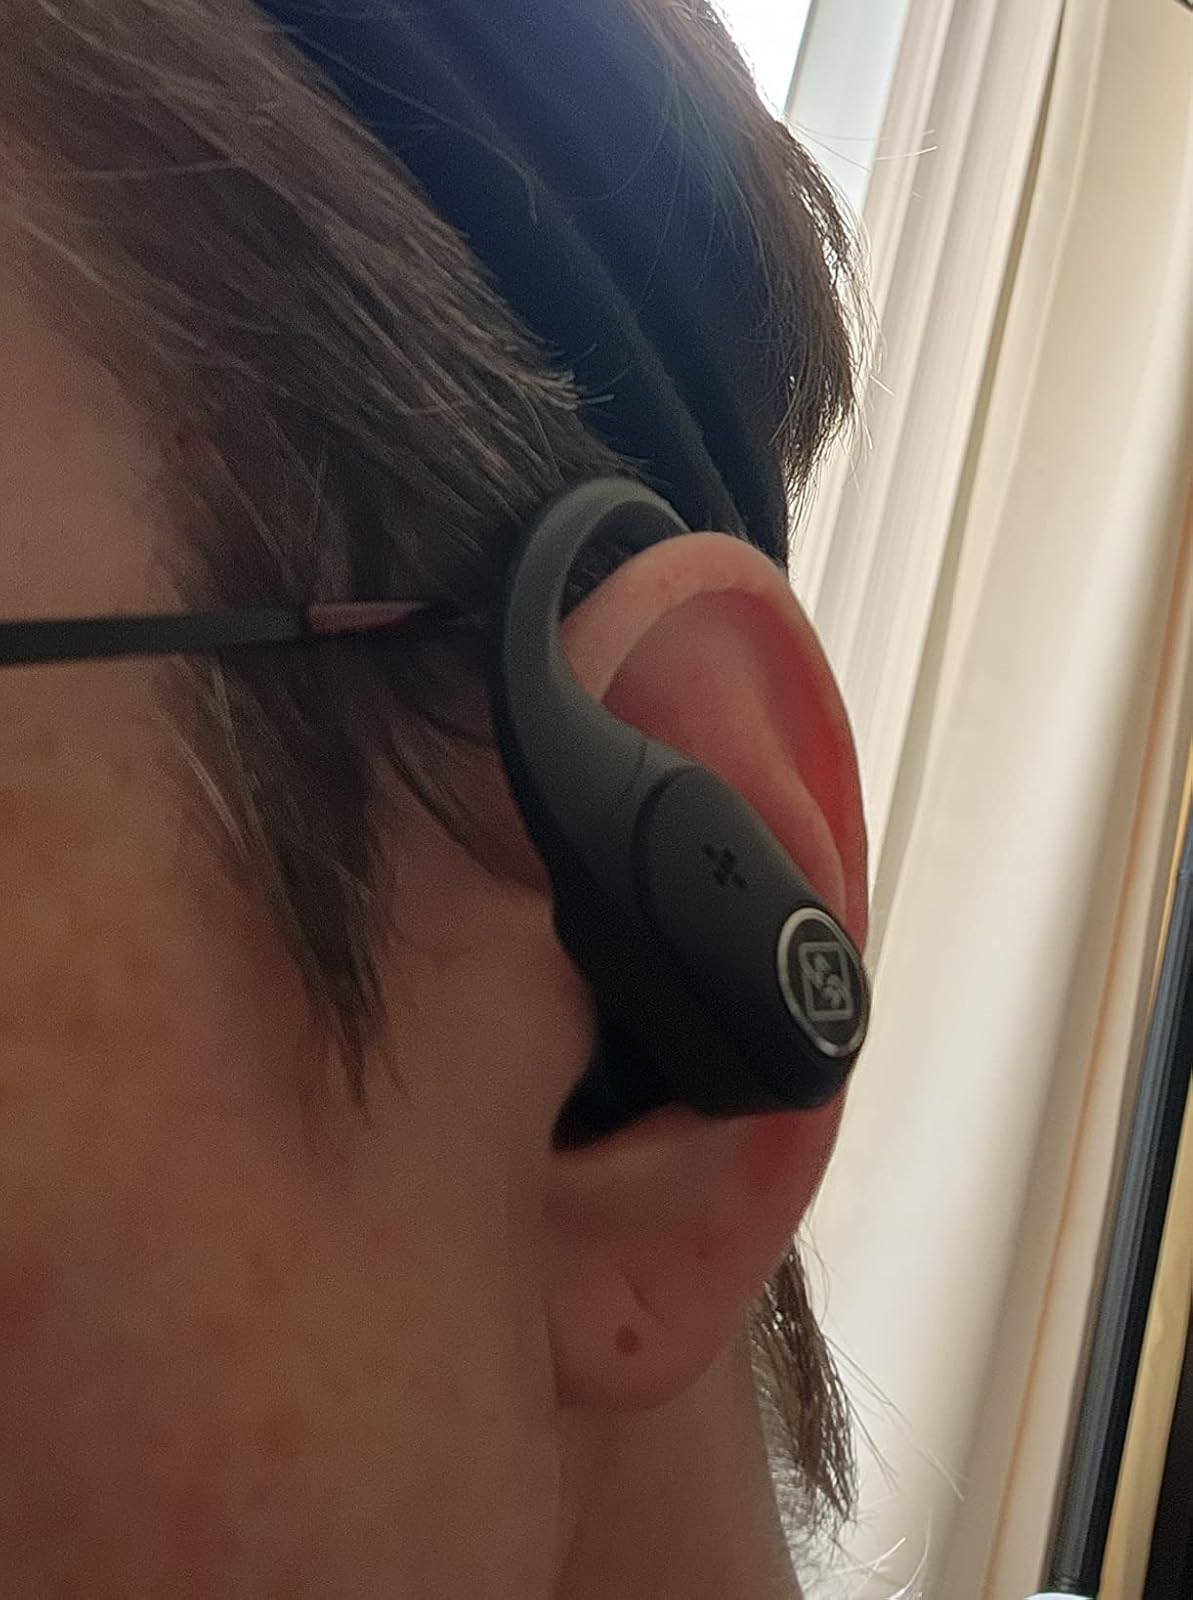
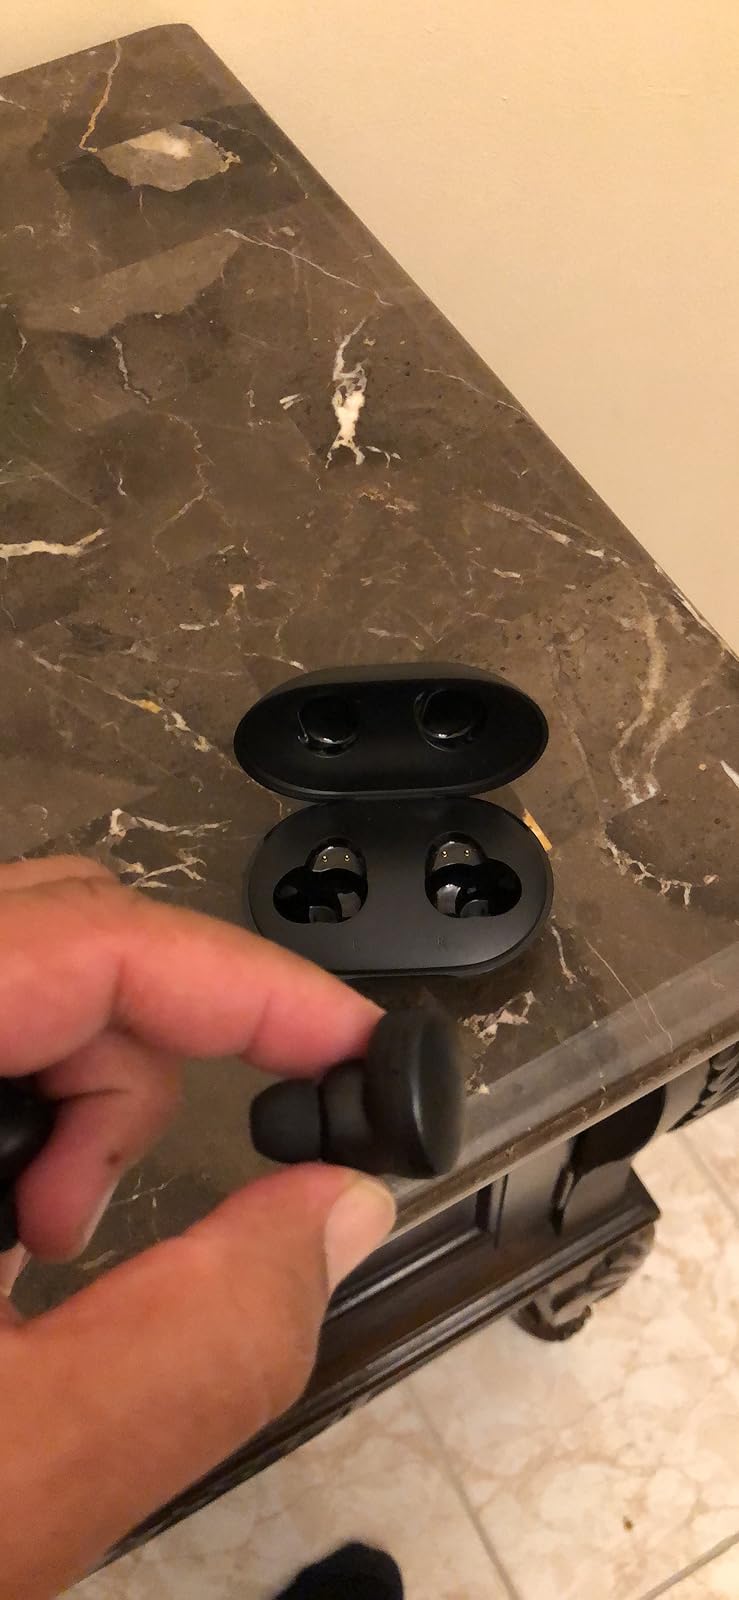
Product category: earbuds
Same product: no